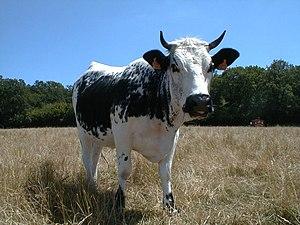
La France est un important pays d'élevage bovin, grâce en particulier à ses campagnes bien arrosées et à ses massifs de montagnes.
La Vosgienne est une race bovine française de taille moyenne bien adaptée à la montagne, rencontrée essentiellement dans le massif des Vosges.